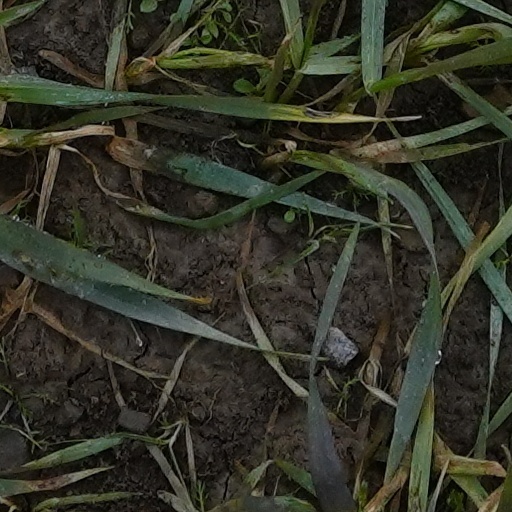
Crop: wheat